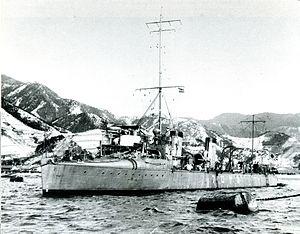
La classe Murakumo est une classe de six destroyers construits pour la Marine impériale japonaise par John I. Thornycroft & Company au Royaume-Uni.